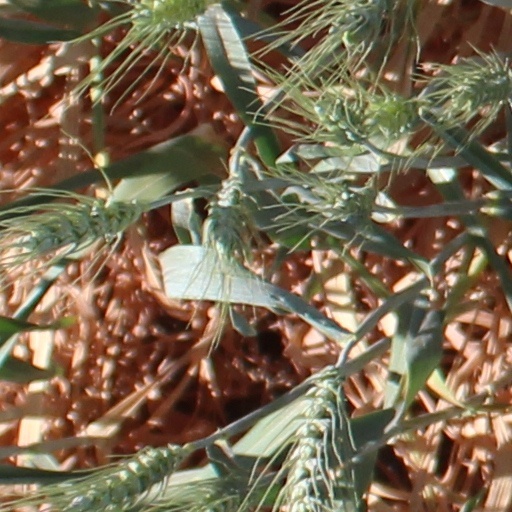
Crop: wheat